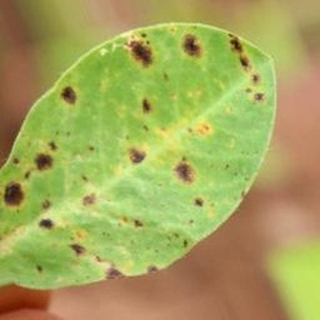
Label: groundnut_late_leaf_spot